Lockheed P-2 Neptune

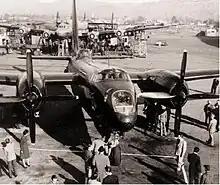
XP2V-1 prototype in 1945

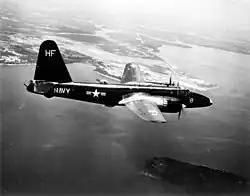
P2V-2 of VP-18 over NAS Jacksonville, 1953

Development of a new land-based patrol bomber began early in World War II, with design work starting at Lockheed's Vega subsidiary as a private venture on 6 December 1941. At first, the new design was considered a low priority compared to other aircraft in development at the time, with Vega also developing and producing the PV-2 Harpoon patrol bomber. On 19 February 1943, the U.S. Navy signed a letter of intent for two prototype XP2Vs, which was confirmed by a formal contract on 4 April 1944 with a further 15 aircraft being ordered 10 days later. It was not until 1944 that the program went into full swing. A major factor in the design was ease of manufacture and maintenance, and this may have been a major factor in the type's long life and worldwide success. The first aircraft flew in May 1945. Production began in 1946, and the aircraft was accepted into service in 1947. Potential use as a bomber led to successful launches from aircraft carriers.